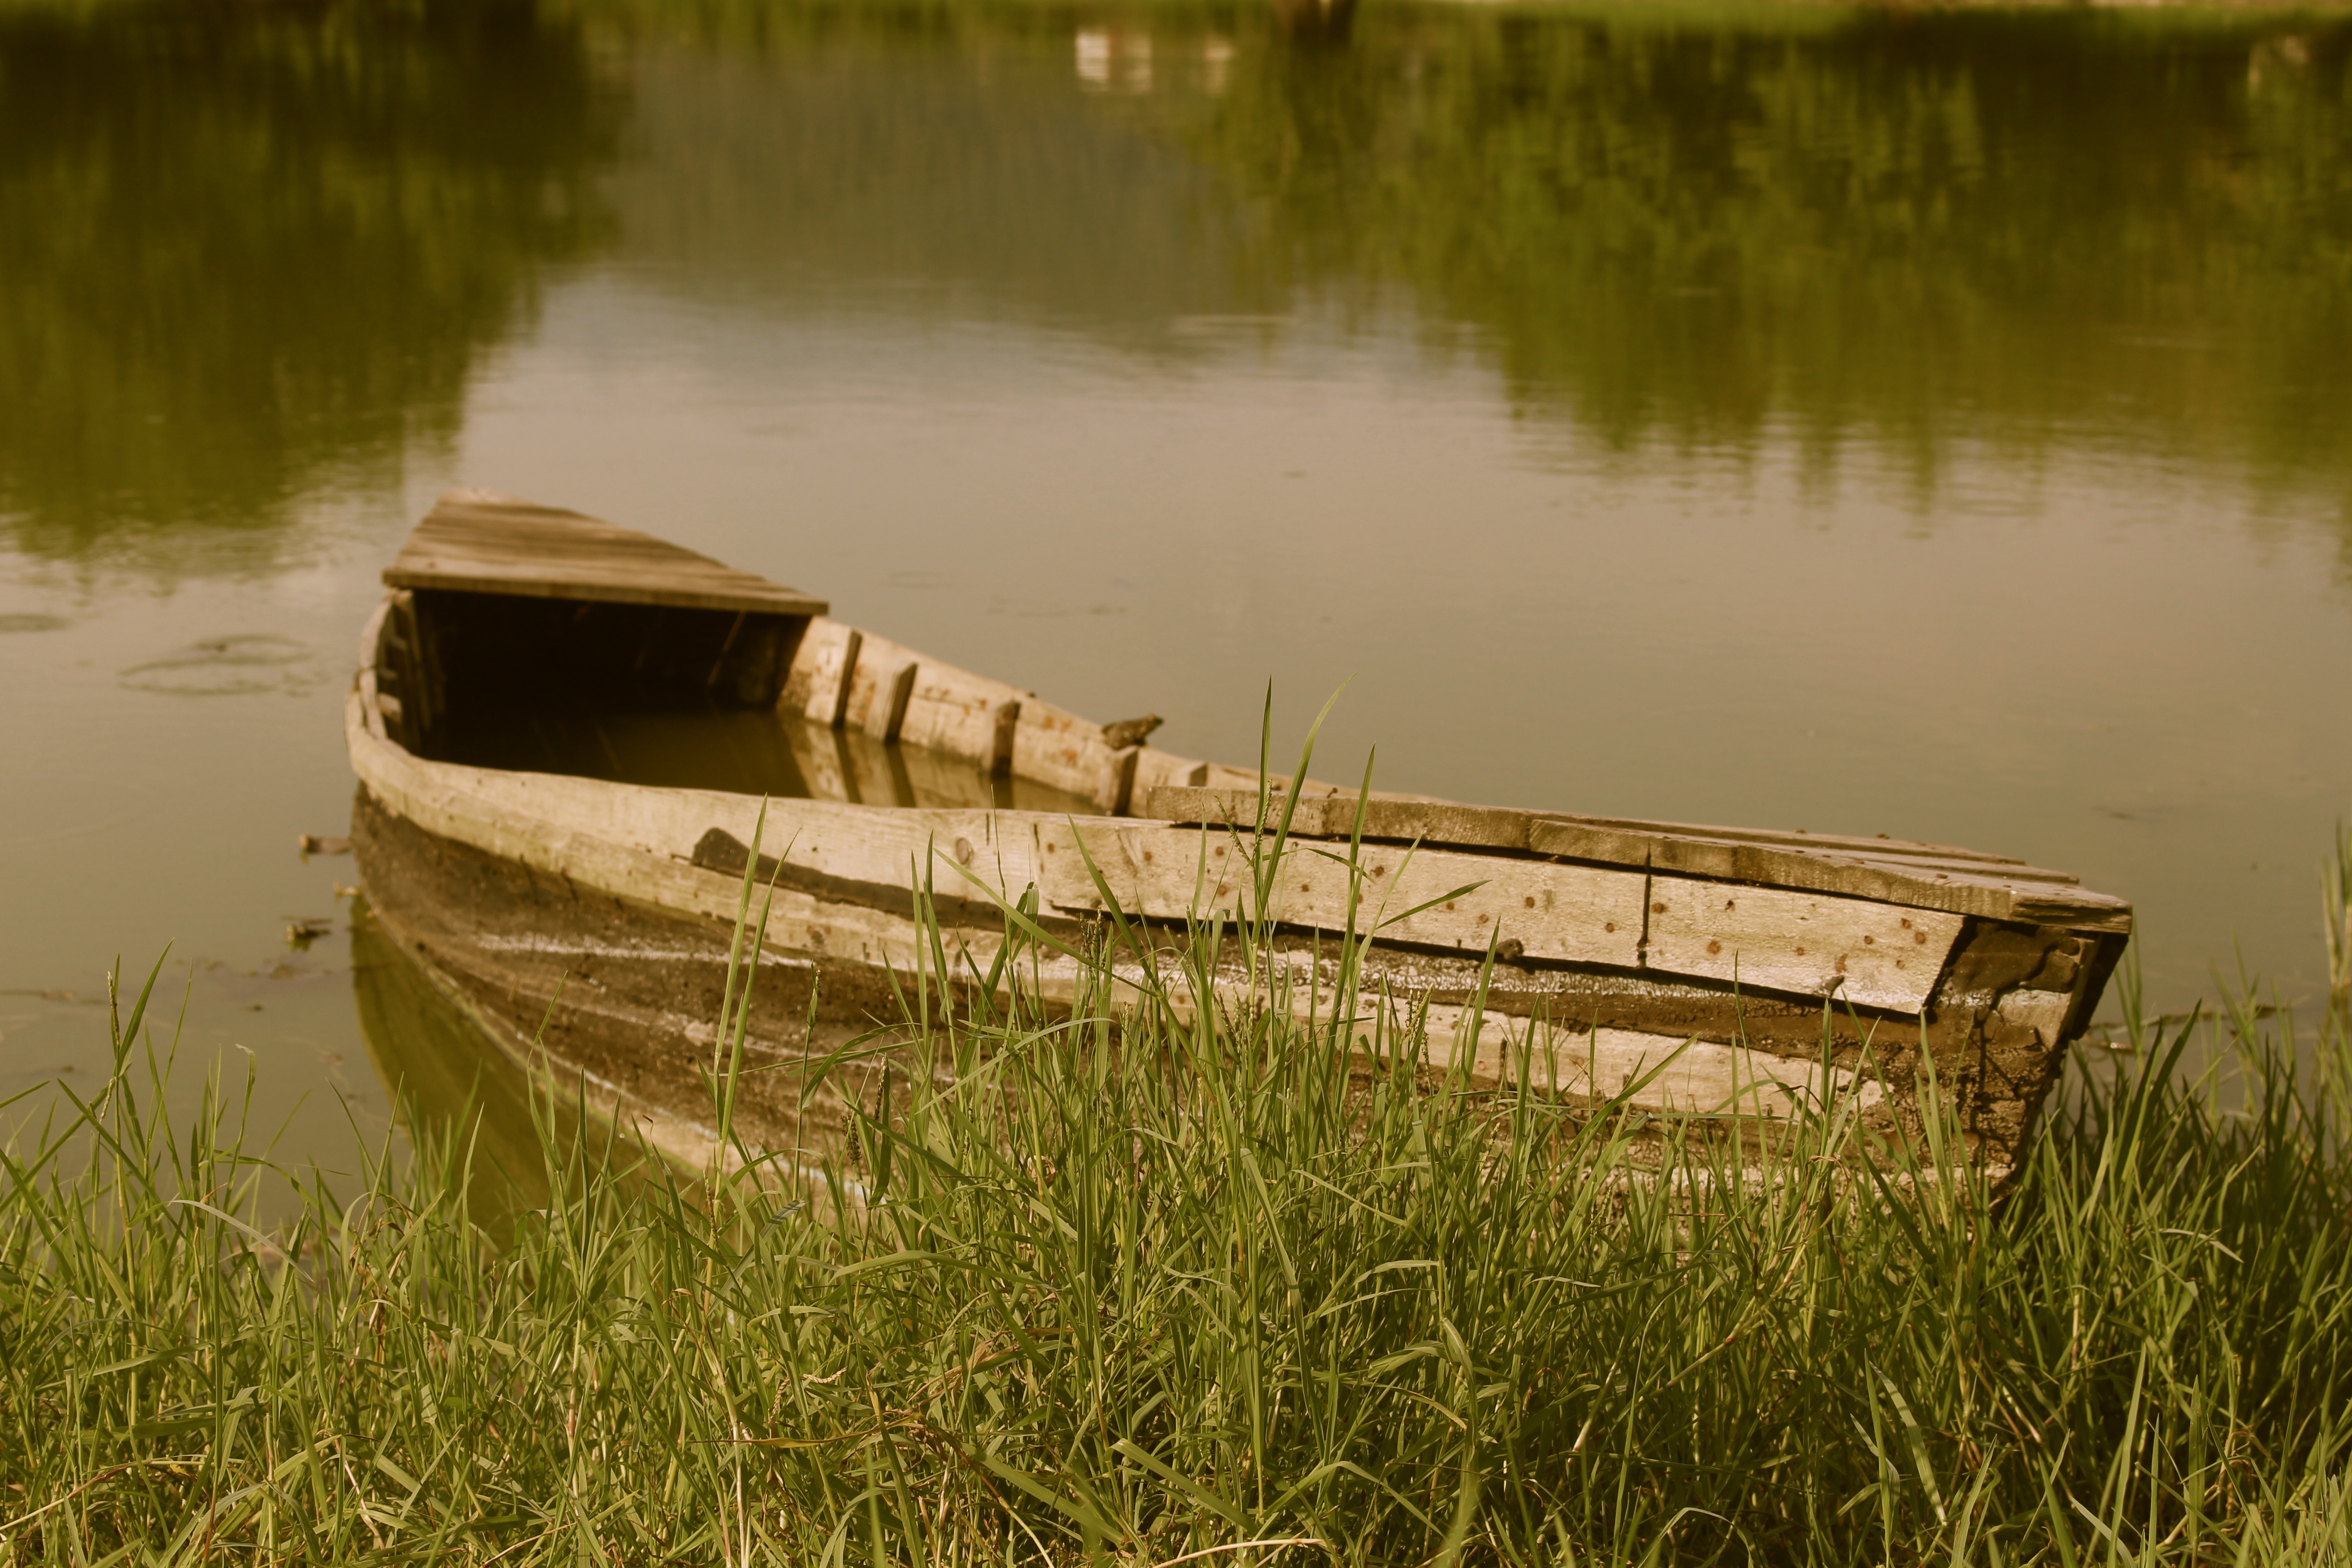
water, nature, marsh, boat, morning, lake, river, reflection, vehicle, waterway, boating, wetland, watercraft, watercraft rowing